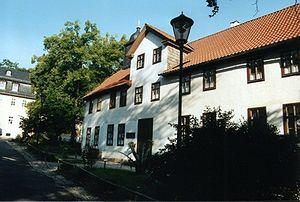
Friedrich Fröbel est un pédagogue allemand.